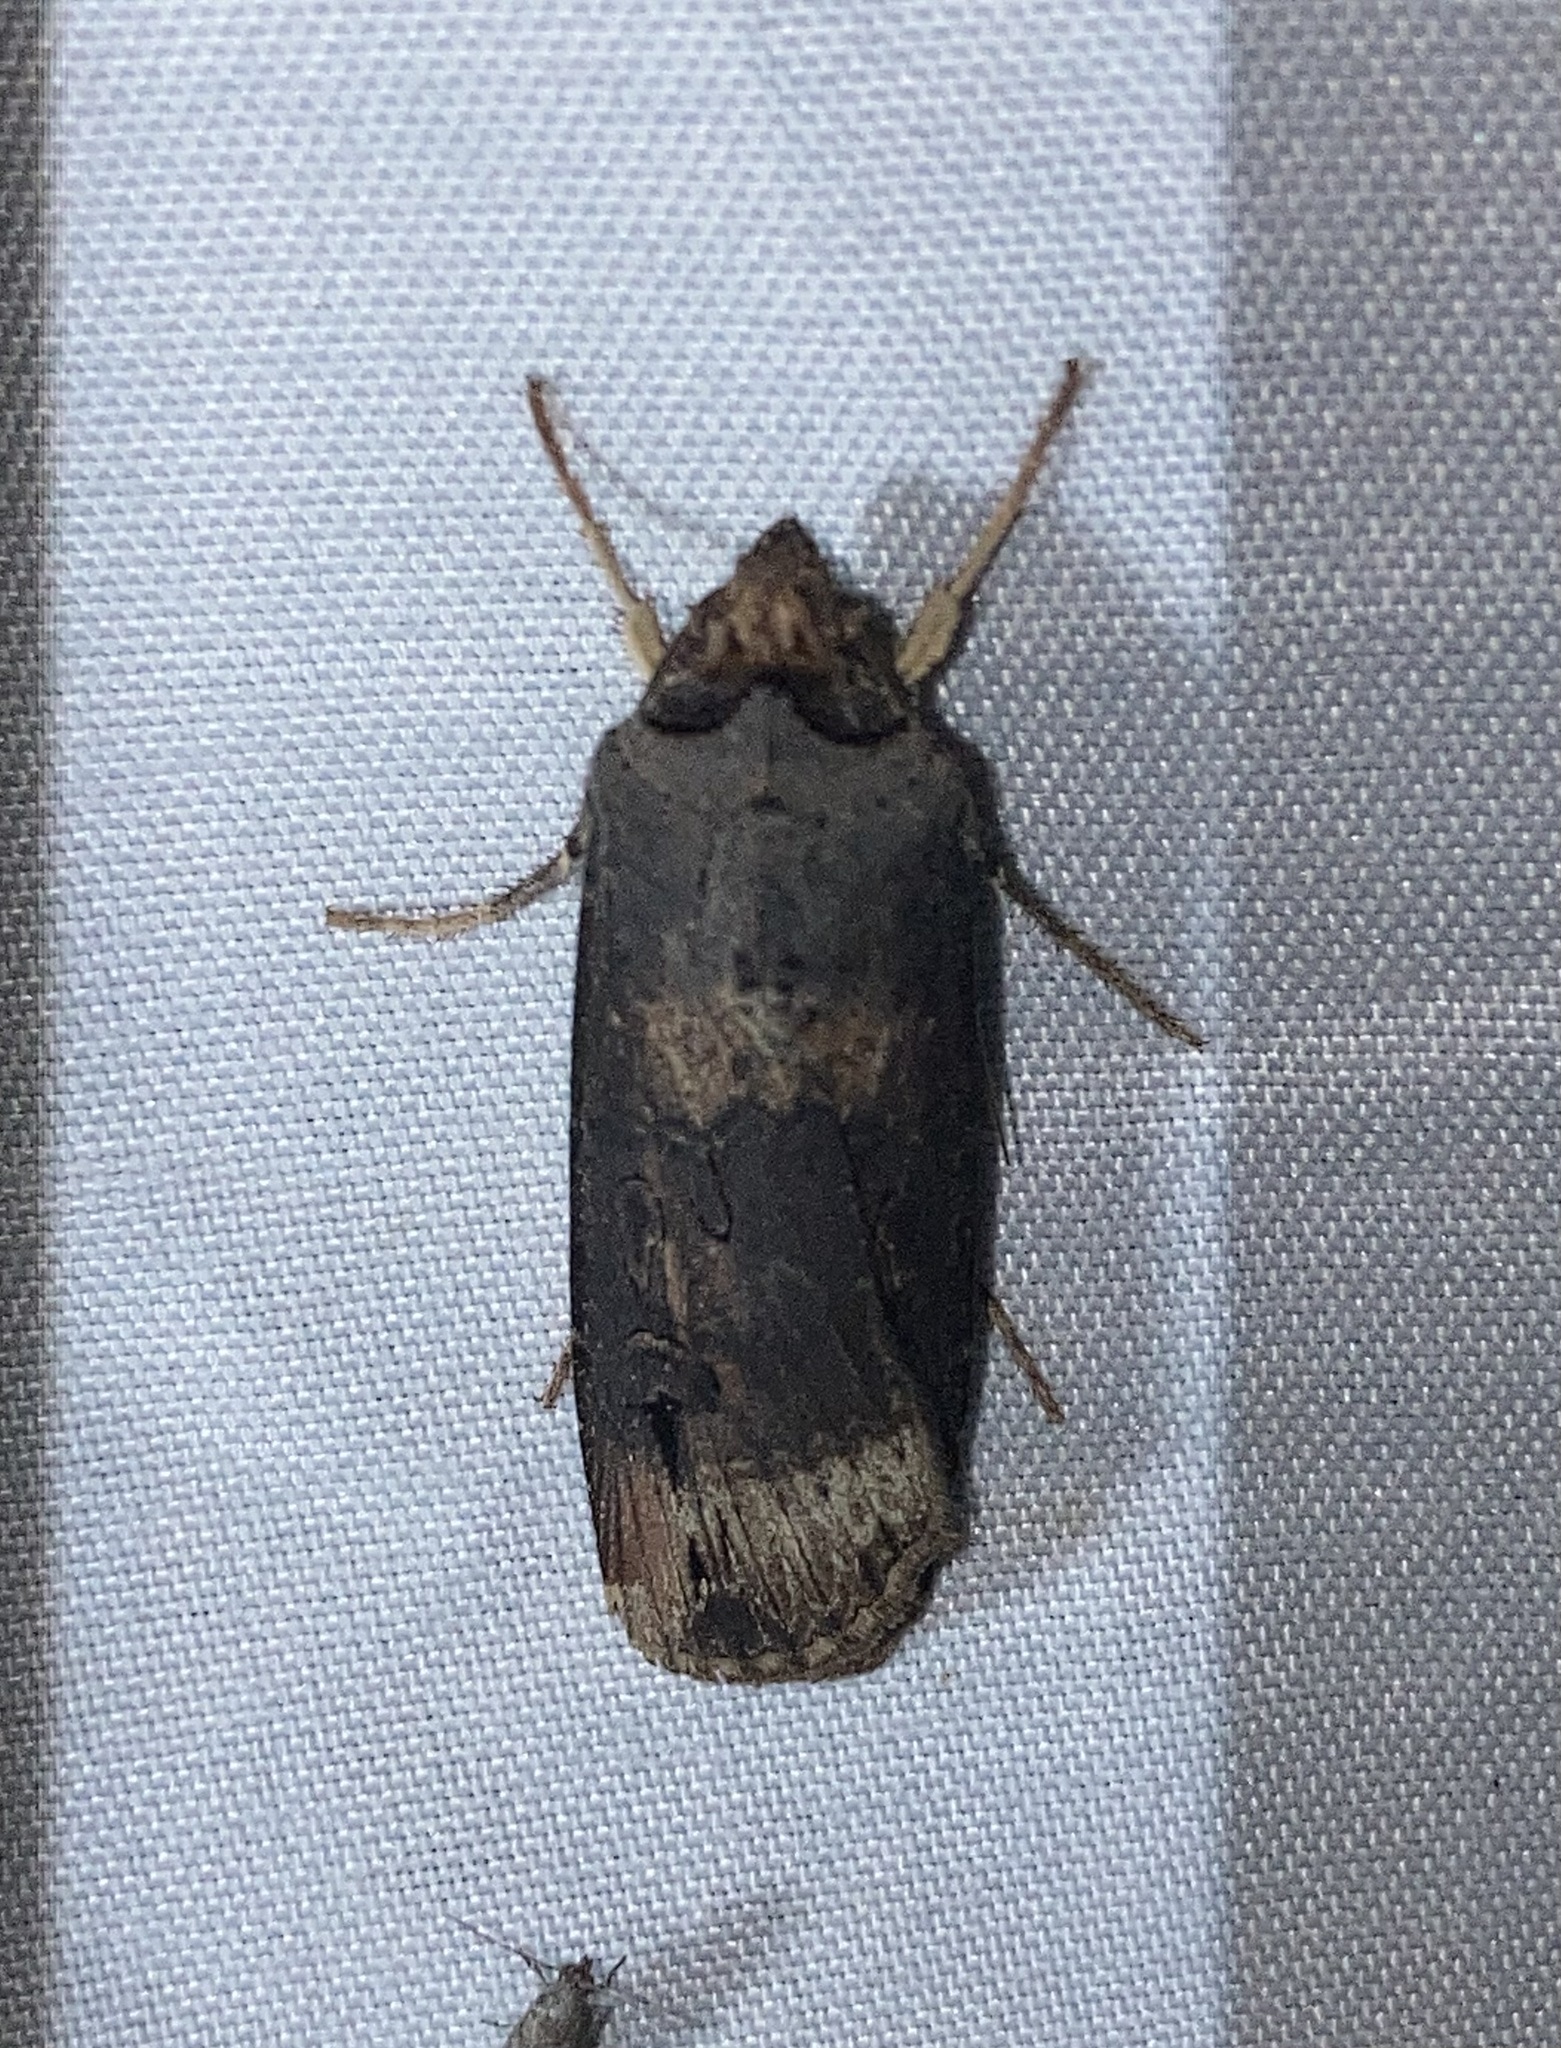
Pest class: cutworms